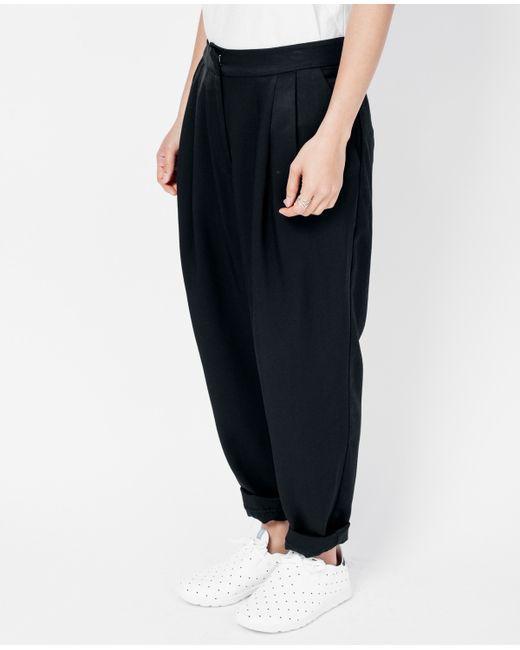
damen große Hose schwarz für zu Hause trägt